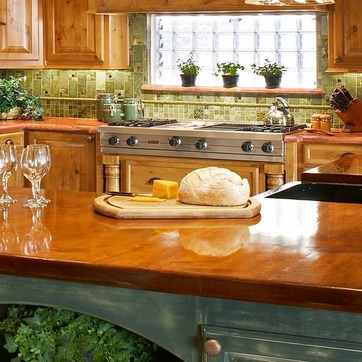
Material: food